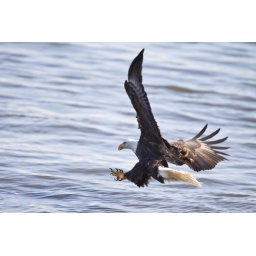
Another snag coming. You can barely see the fish in the water near the lower left corner.